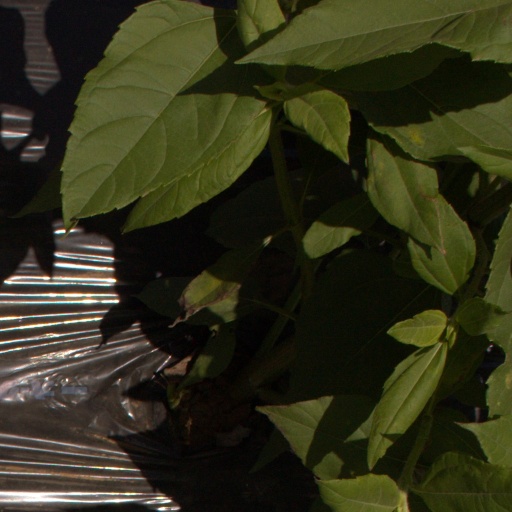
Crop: Jerusalem artichoke